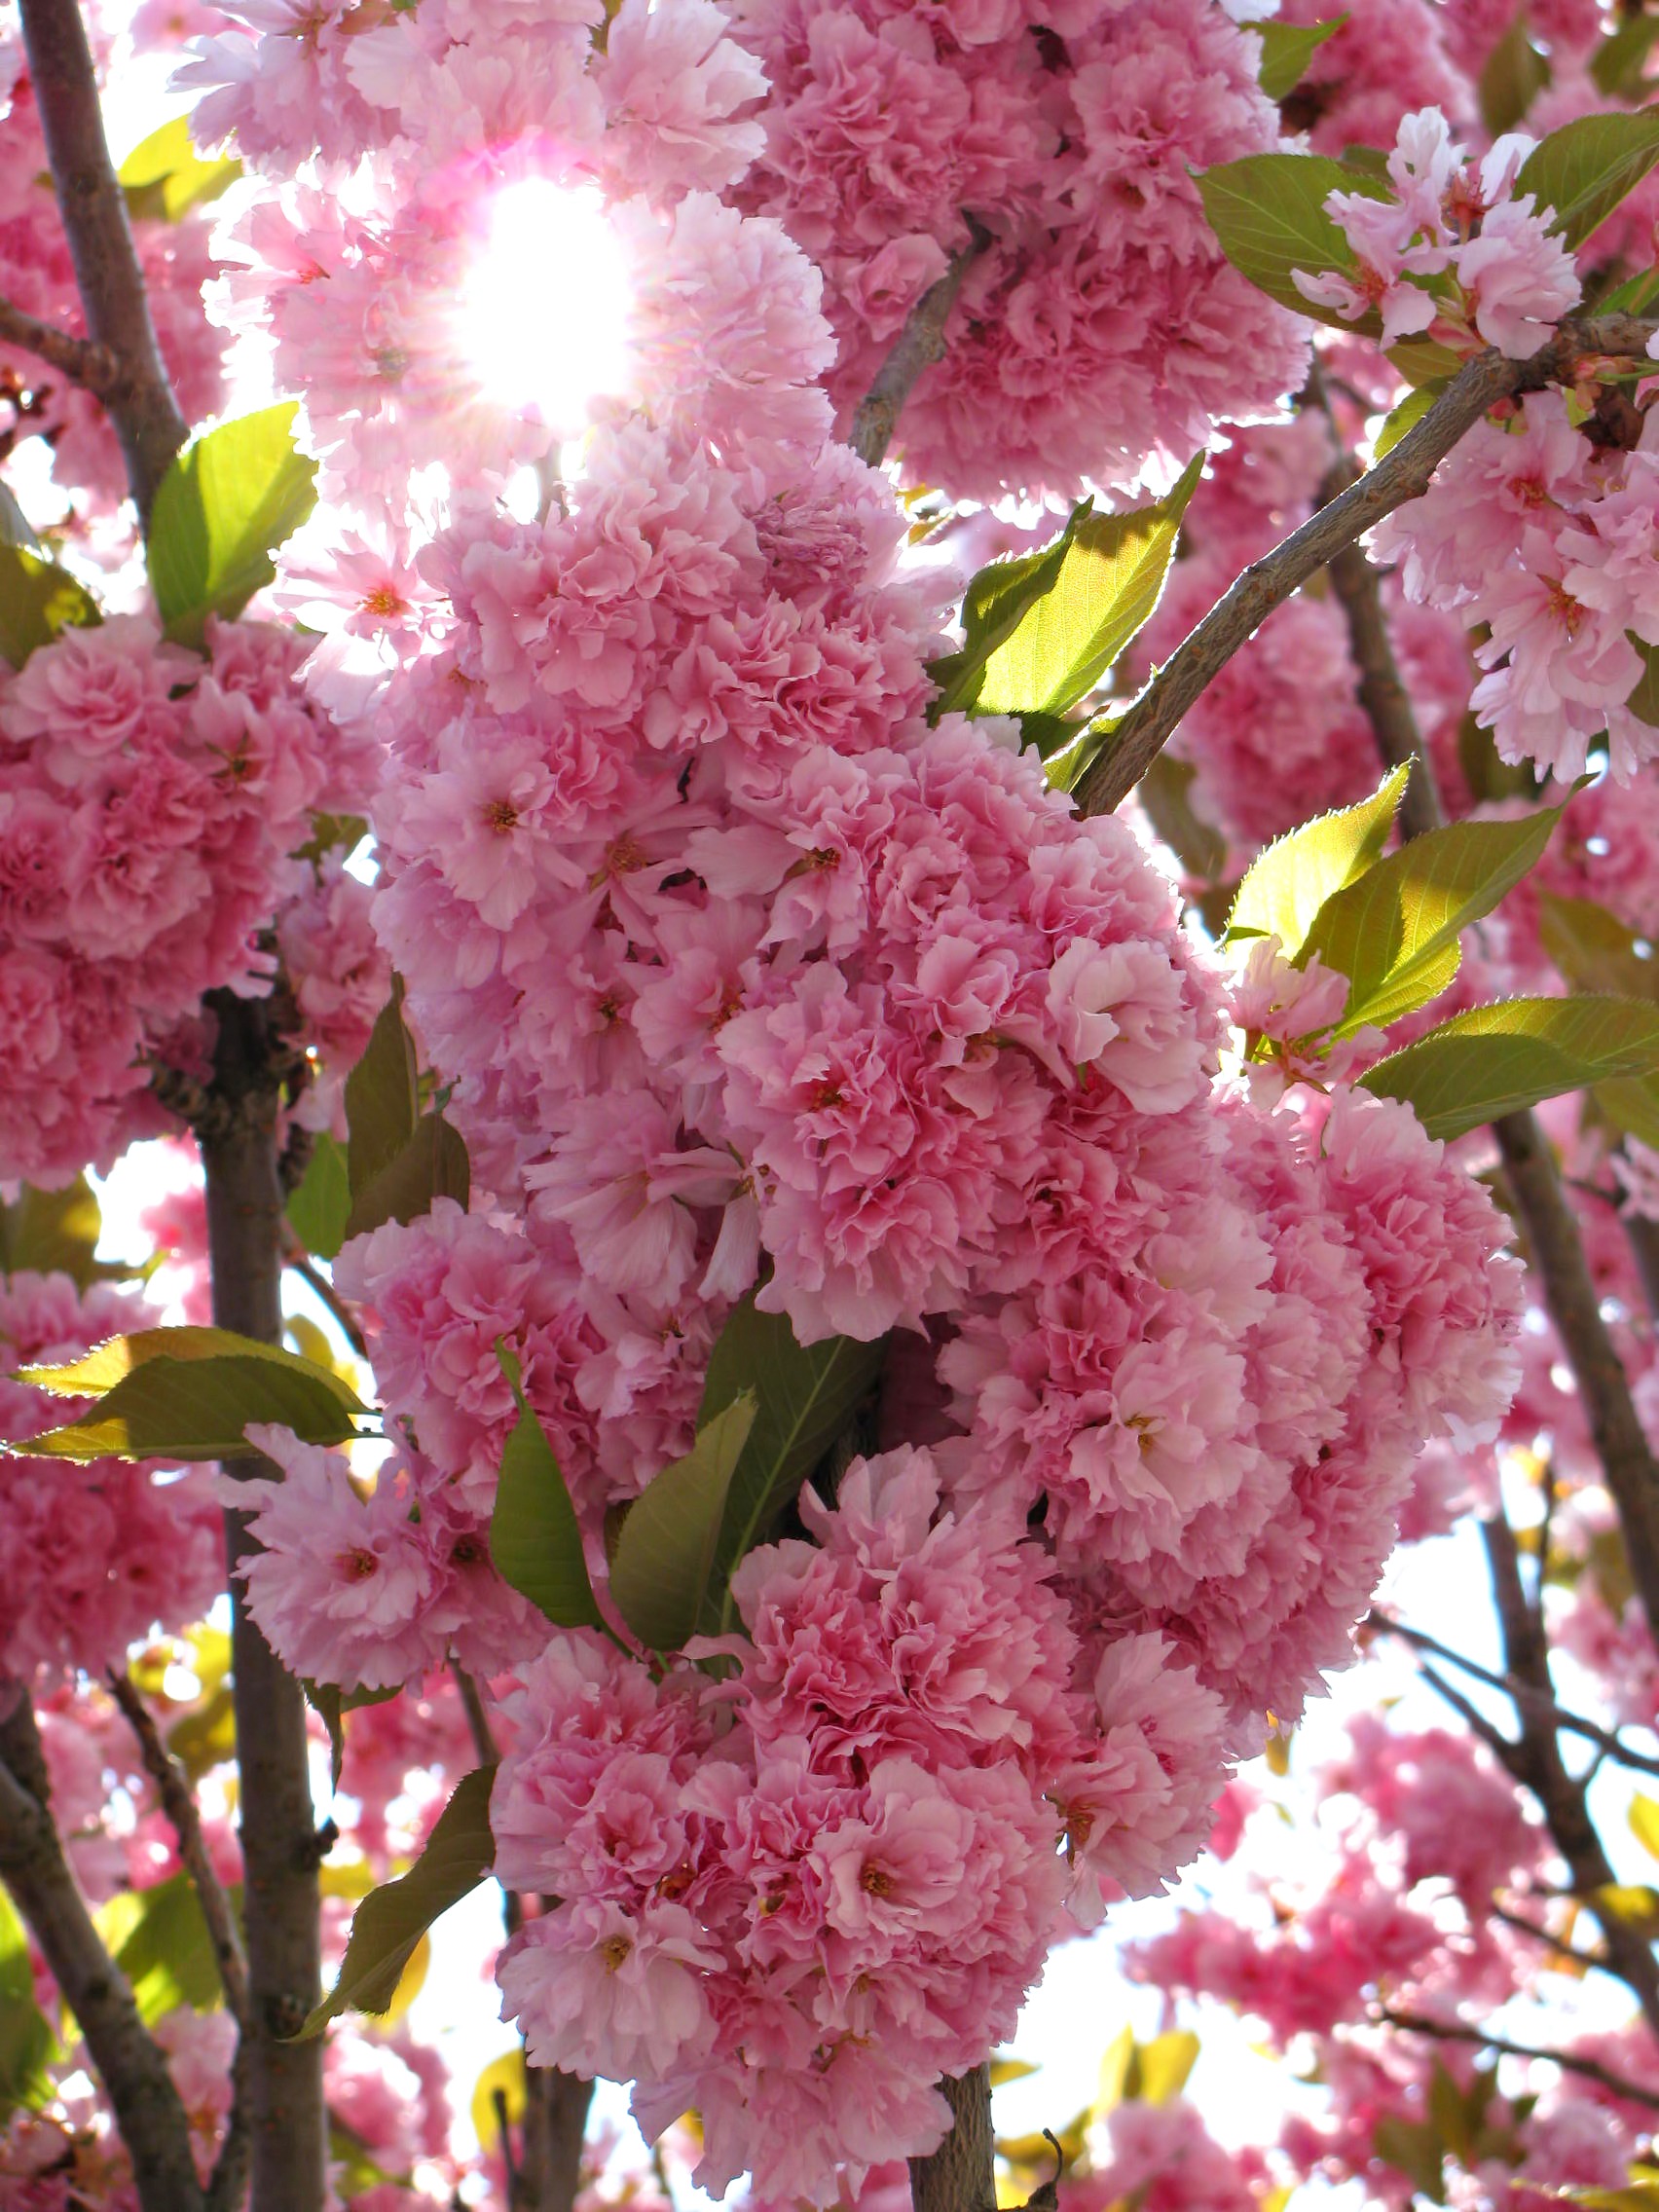
tree, nature, branch, blossom, plant, flower, spring, produce, colorful, pink, cherry blossom, colors, shrub, blossoms, cherry, flowering plant, woody plant, land plant